1998 New Year Honours

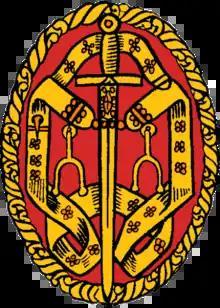
The insignia of a Knight Bachelor

The Most Honourable Order of the Bath is the fourth-most senior of the British Orders of Chivalry with three classes of member.